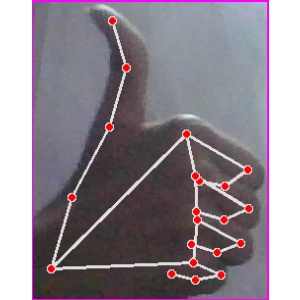
अक्षर: थ